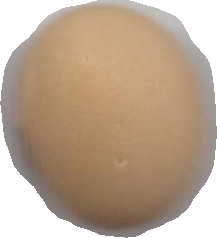
Variety: Anjasmoro